Gail Skofronick Jackson

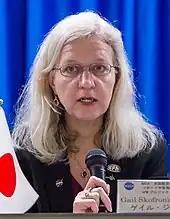
Gail Skofronick Jackson in 2014

Gail Skofronick Jackson from the NASA Goddard Space Flight Center, Greenbelt, MD was named Fellow of the Institute of Electrical and Electronics Engineers (IEEE) in 2015 for "contributions to microwave remote sensing of snow". She died in 2021.